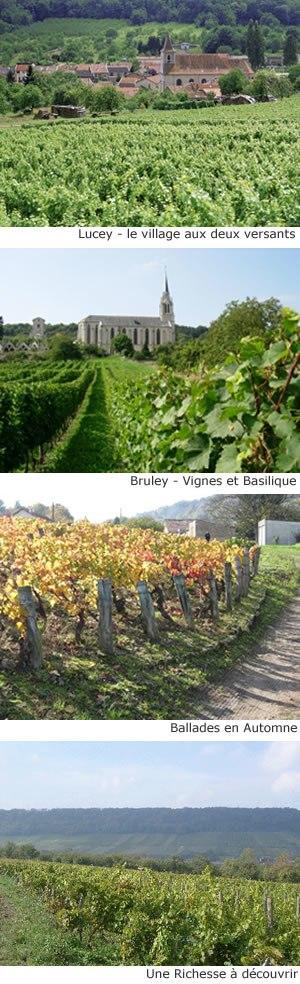
Quelques prises de vues des Côtes de Toul en Lorraine
Le côtes-de-toul est un vin français d'appellation d'origine contrôlée produit au sud de la vallée de la Moselle.